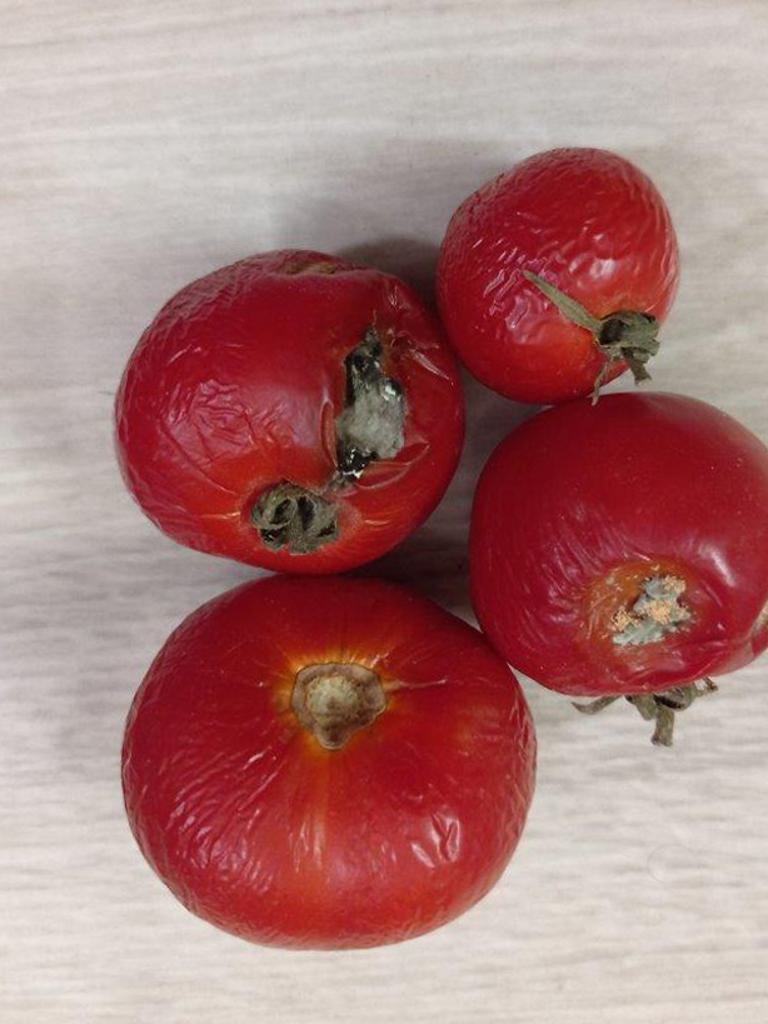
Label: Rotten